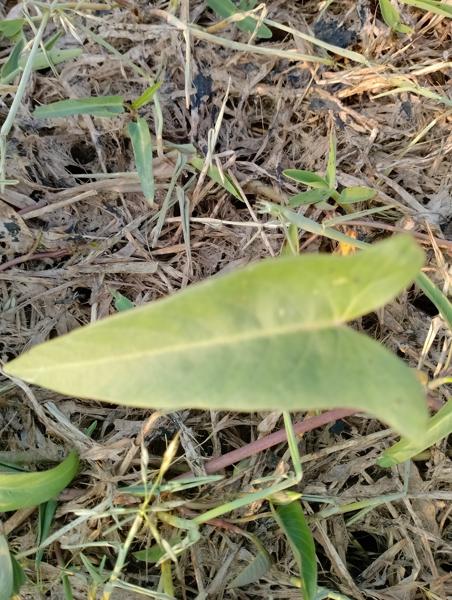
Weed species: Ipomoea aquatic